Nebraska Cornhuskers women's volleyball

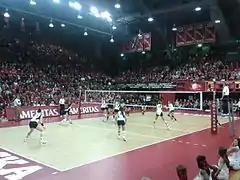
Nebraska vs. Iowa at the NU Coliseum on Nov. 21, 2012, one of the last volleyball games at the venue

Tennessee transfer Kelsey Robinson was named Big Ten Player of the Year in 2013, the program's first season at a renovated Bob Devaney Sports Center after thirty-eight years at the NU Coliseum. With Robinson graduated after a single season, a young Nebraska roster went just 23–10, the program's most losses since 1981 and the sixth consecutive season without a trip to the national semifinal. The drought ended in 2015, when freshman outside hitter Mikaela Foecke and twin sisters Amber and Kadie Rolfzen led a sixteen-game win streak that culminated in a national championship sweep of Texas in Omaha. Foecke had nineteen kills and became the third freshman named the NCAA Division I tournament's most outstanding player.